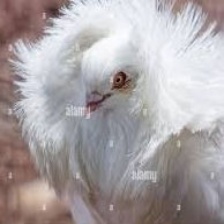
Species: JACOBIN PIGEON
Scientific name: COLUMBA LIVIA